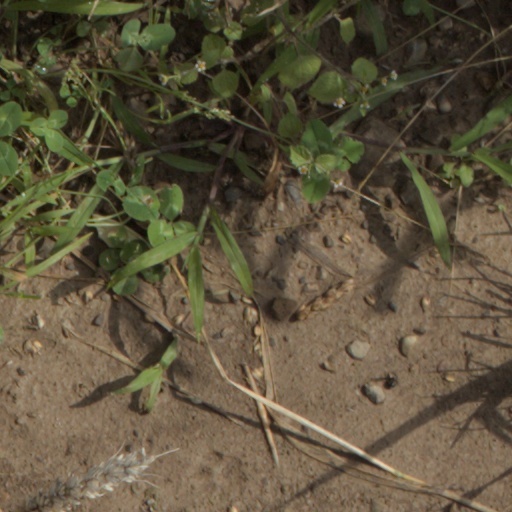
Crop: wheat